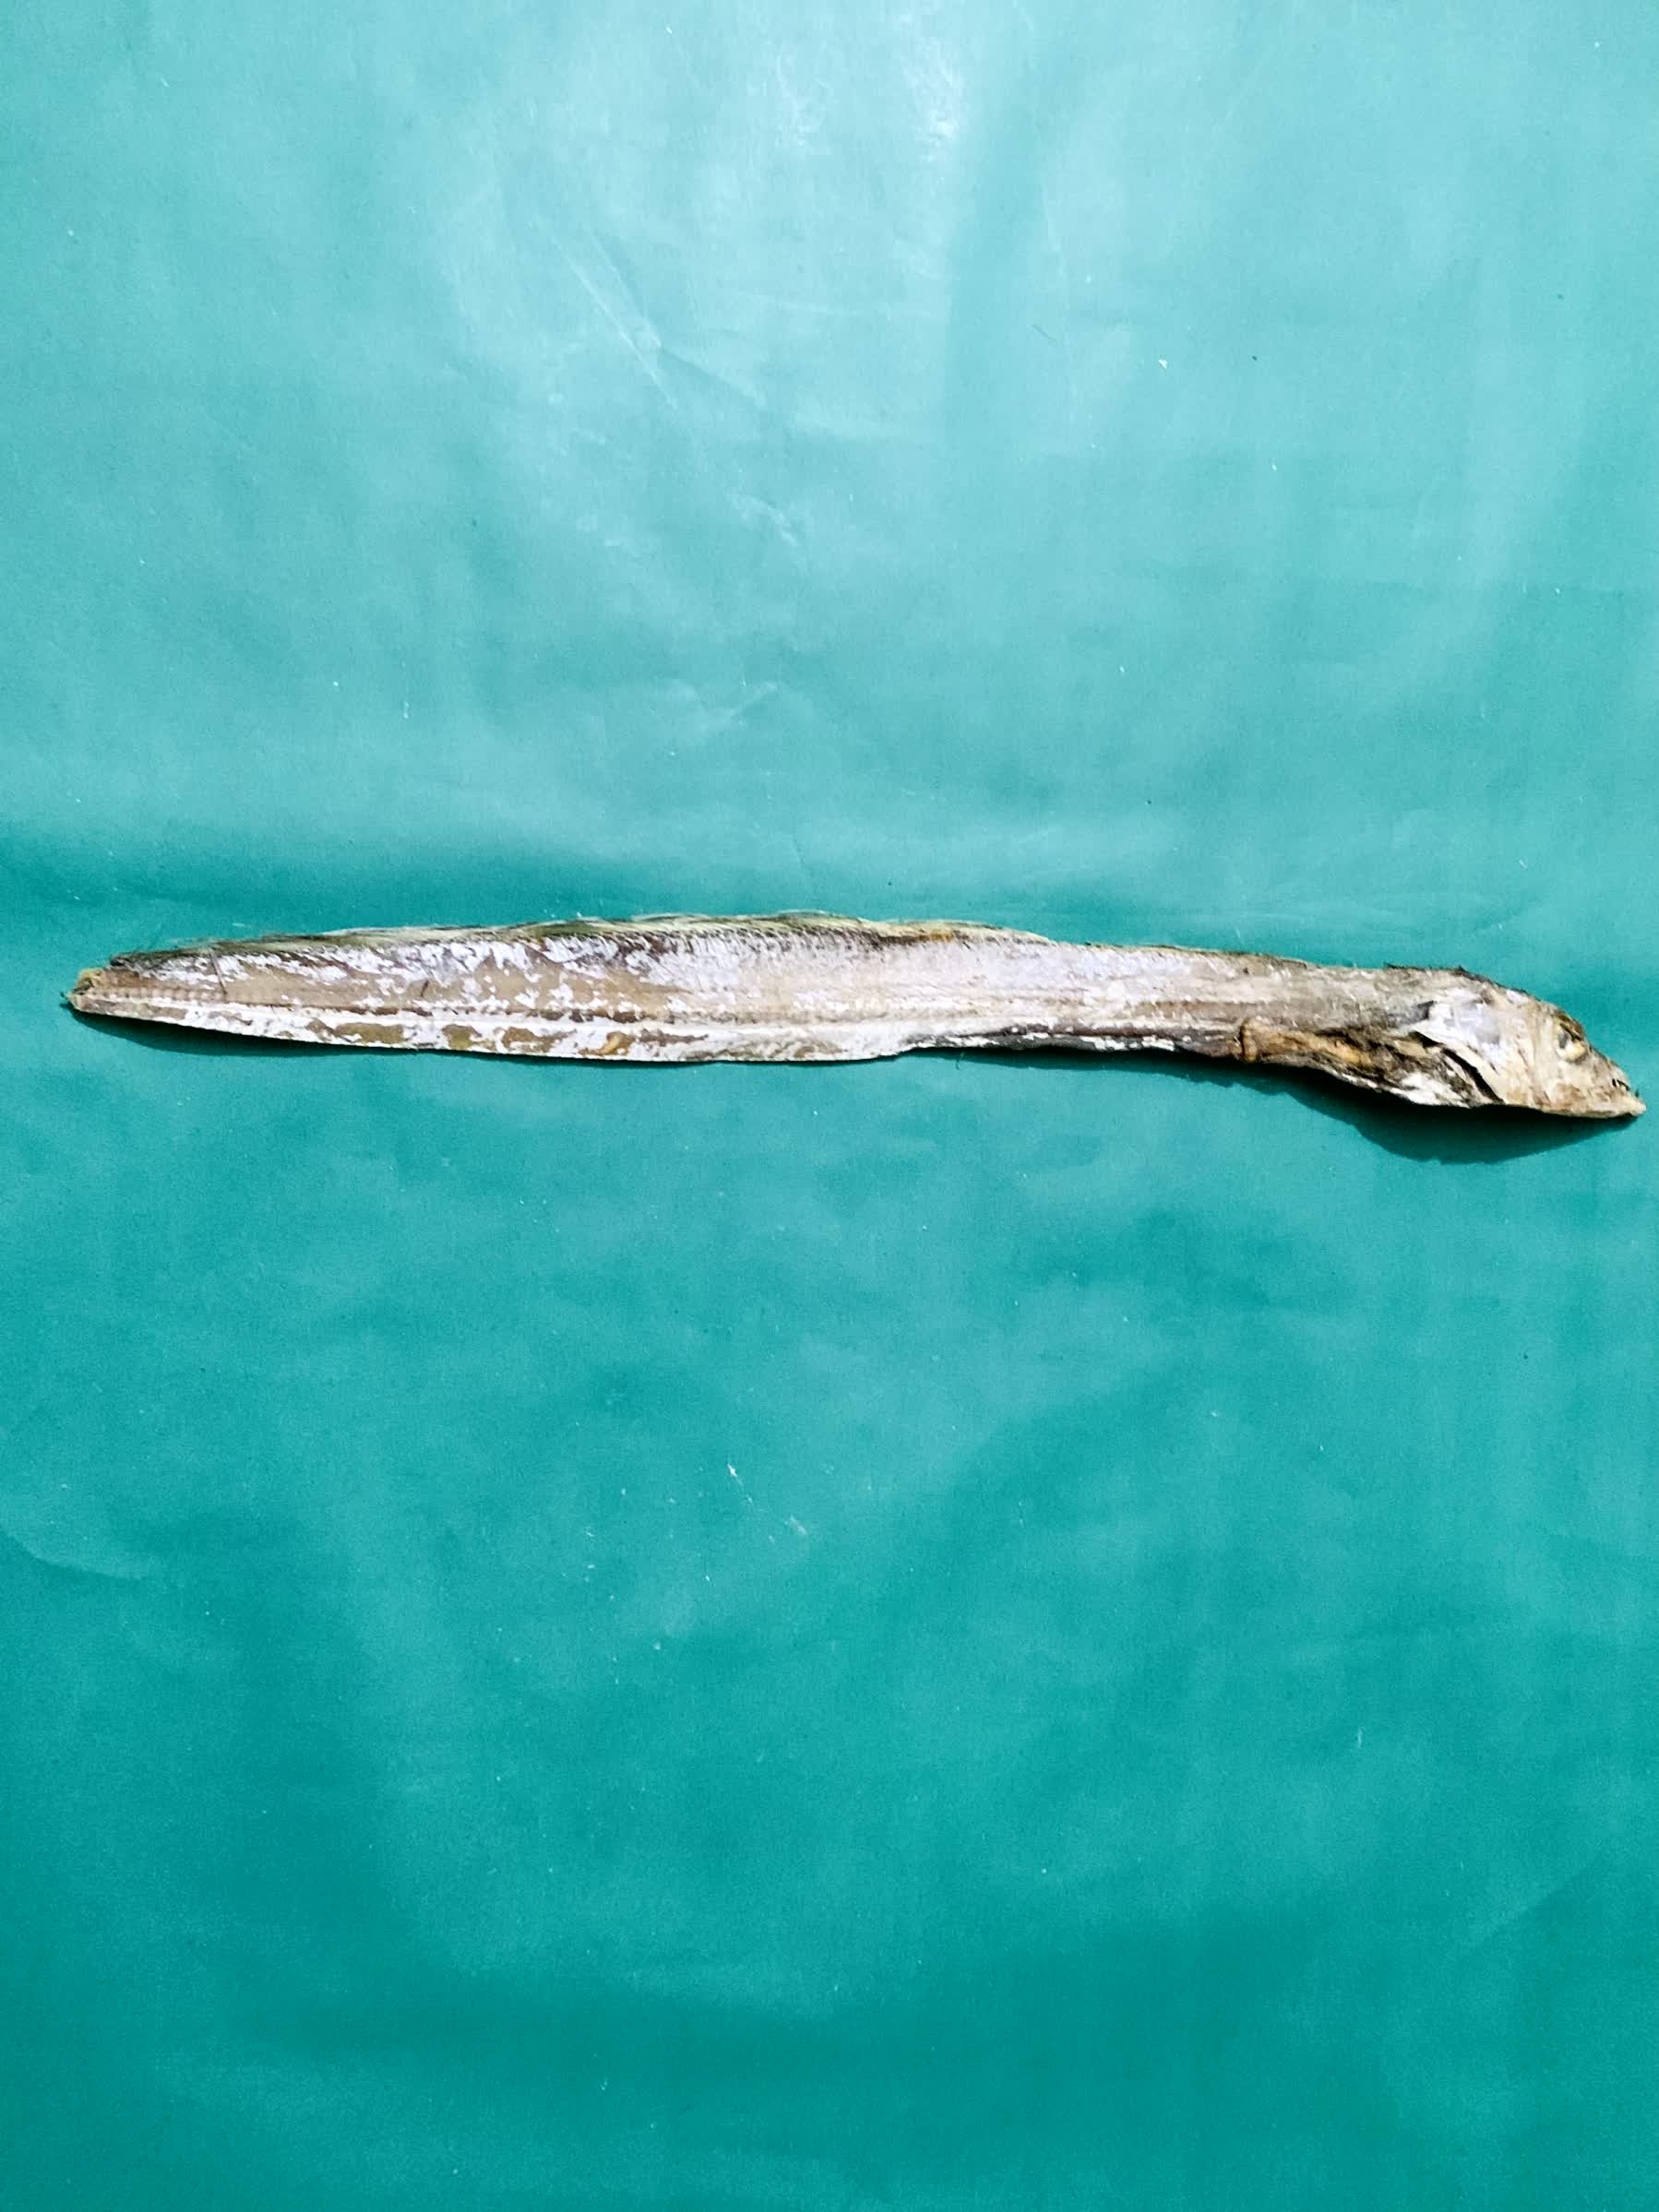
Species: Churi